Vitascope

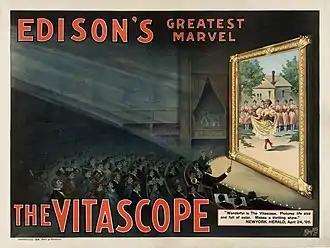

Vitascope was an early film projector first demonstrated in 1895 by Charles Francis Jenkins and Thomas Armat. They had made modifications to Jenkins' patented Phantoscope, which cast images via film and electric light onto a wall or screen. The Vitascope is a large electrically-powered projector that uses light to cast images. The images being cast are originally taken by a kinetoscope mechanism onto gelatin film. Using an intermittent mechanism, the film negatives produced up to fifty frames per second. The shutter opens and closes to reveal new images. This device can produce up to 3,000 negatives per minute. With the original Phantoscope and before he partnered with Armat, Jenkins displayed the earliest documented projection of a filmed motion picture in June 1894 in Richmond, Indiana.